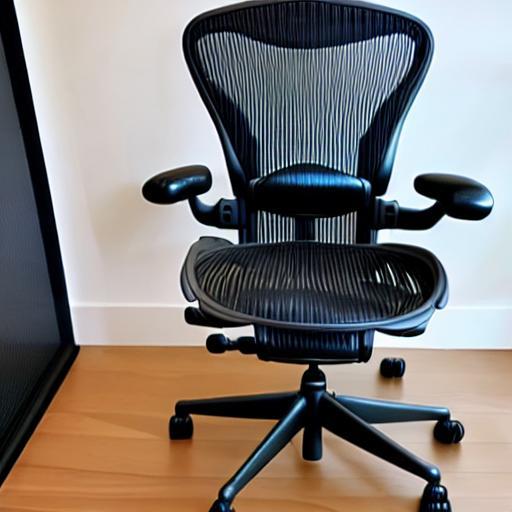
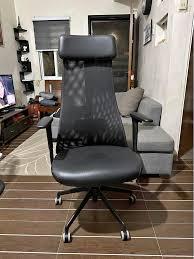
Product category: items_chair
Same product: no